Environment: real
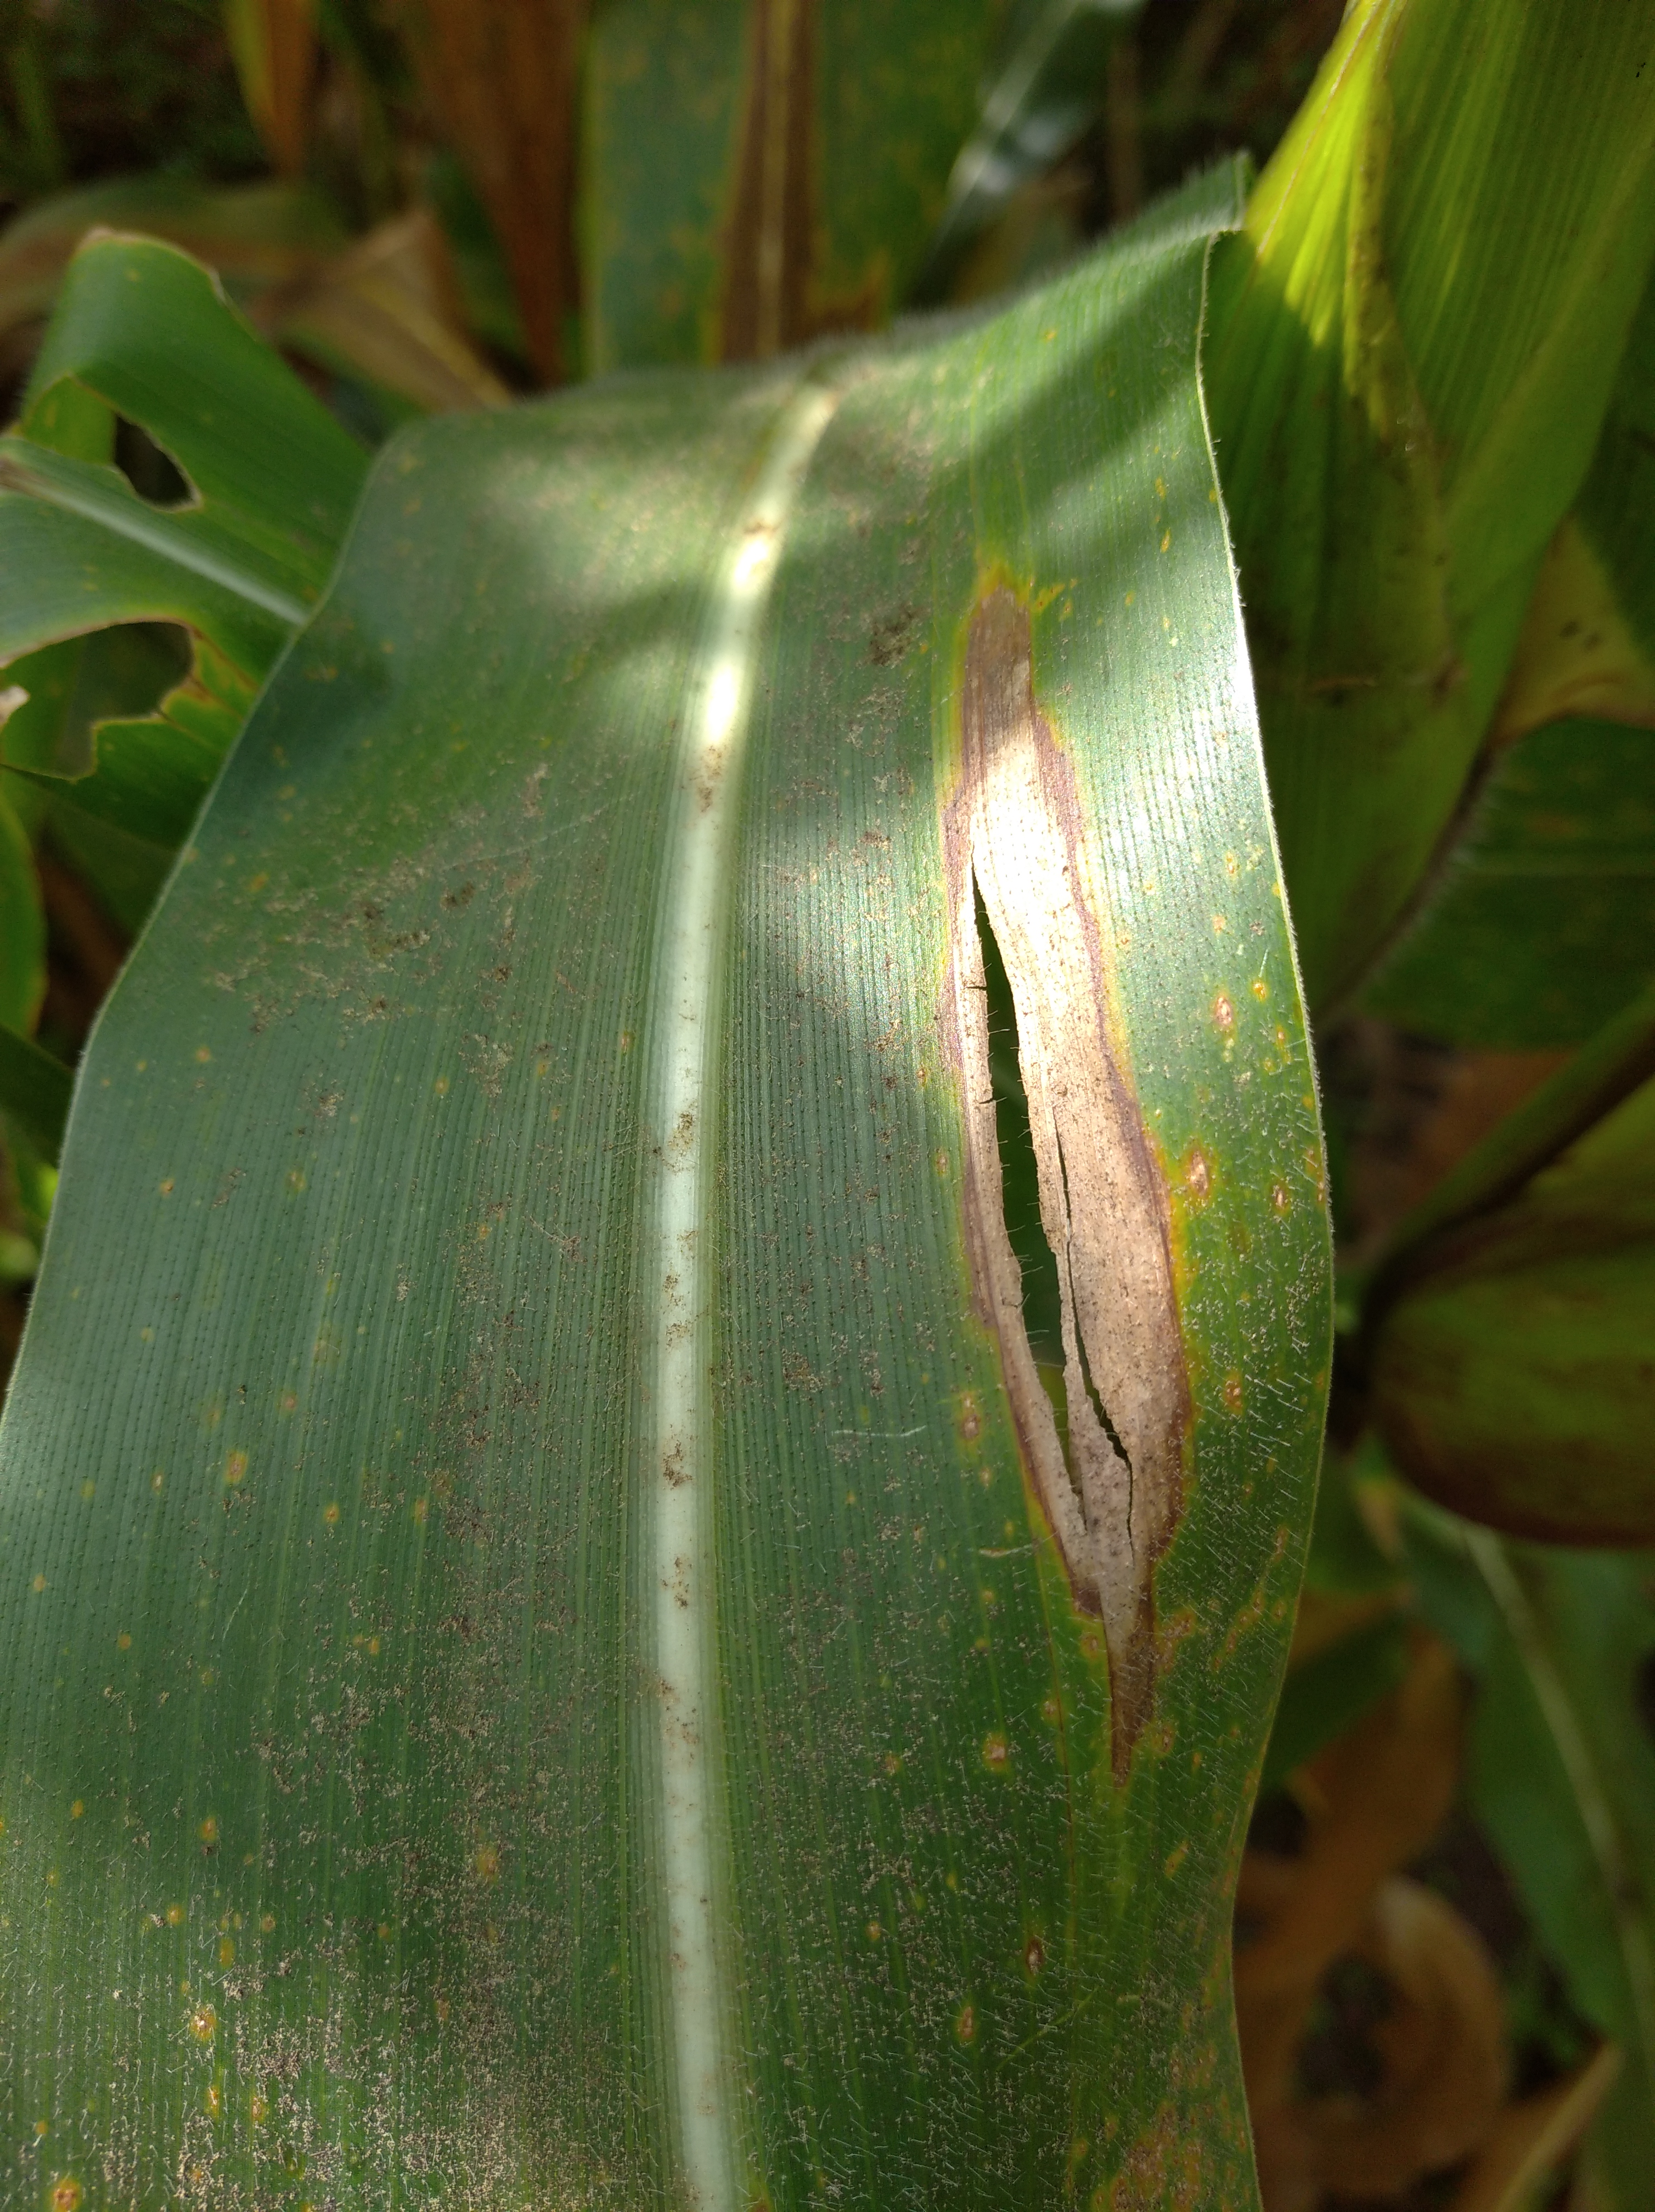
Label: northern_corn_leaf_blight